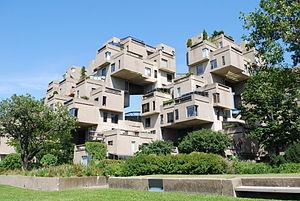
Habitat 67 de Moshe Safdie, Montréal.